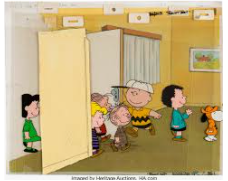
Portrait style: Cartoon Portrait